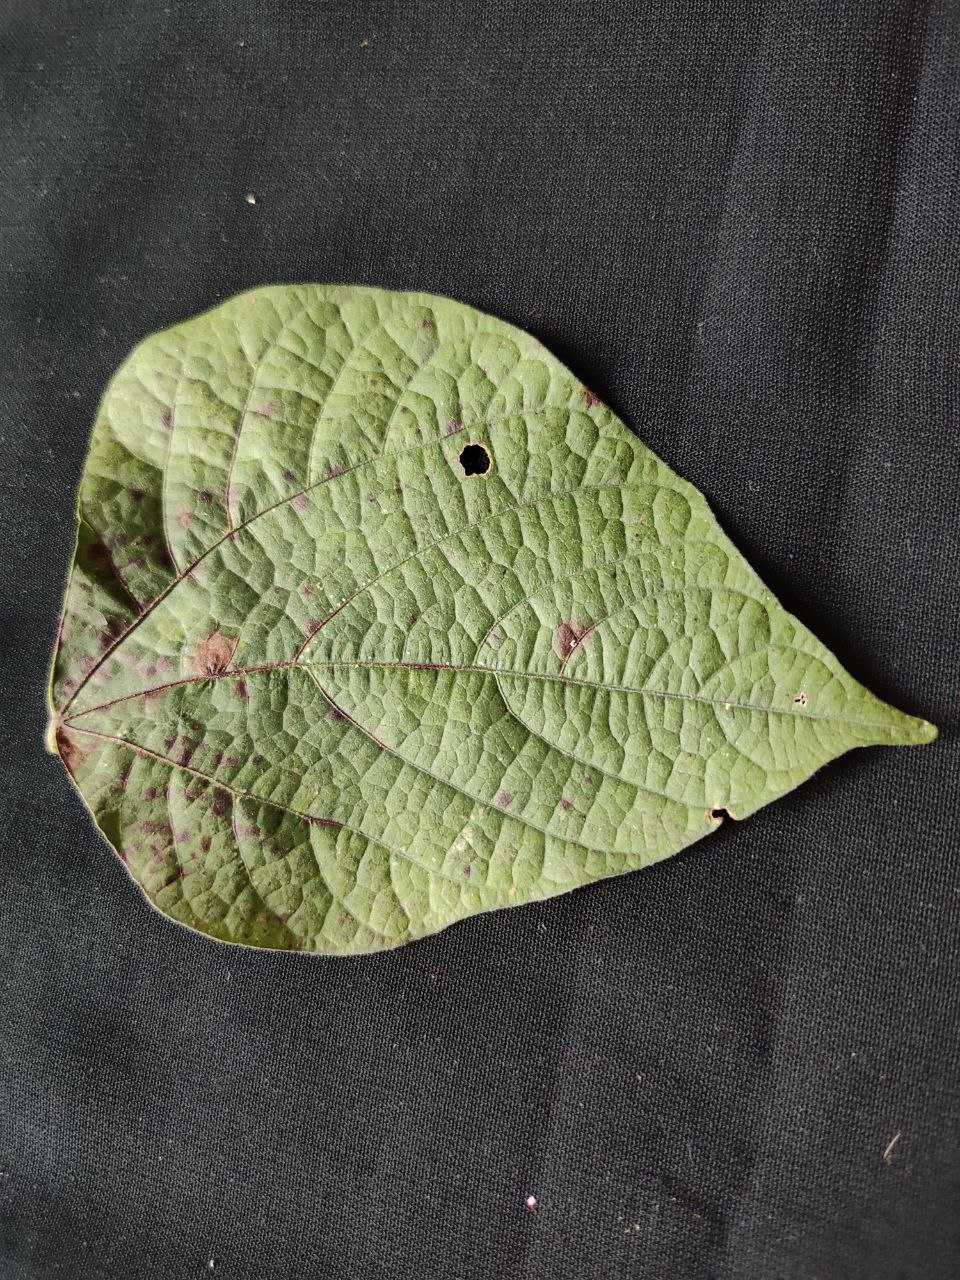
Crop: bean
Leaf condition: Rust